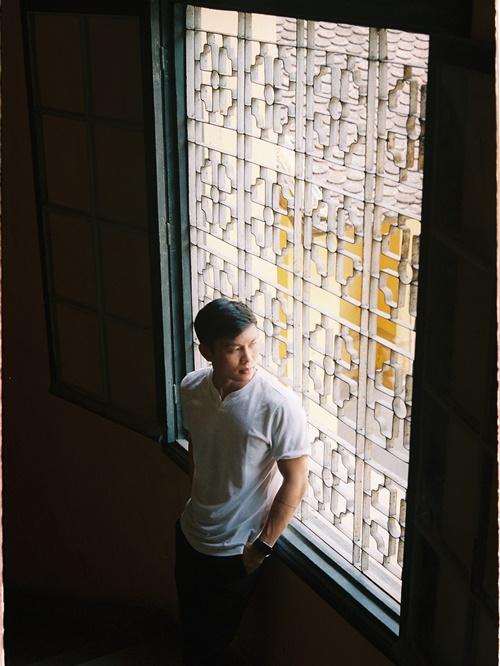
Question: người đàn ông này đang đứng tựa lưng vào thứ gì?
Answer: cửa sổ